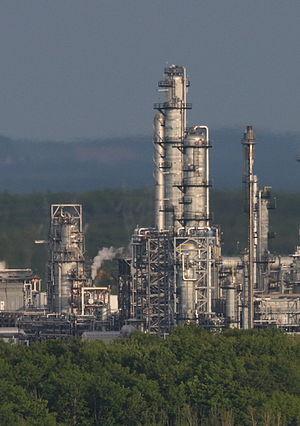
Raffinerie Jean-Gaulin d'Ultramar, Lévis, Quartier Saint-Romuald, Québec